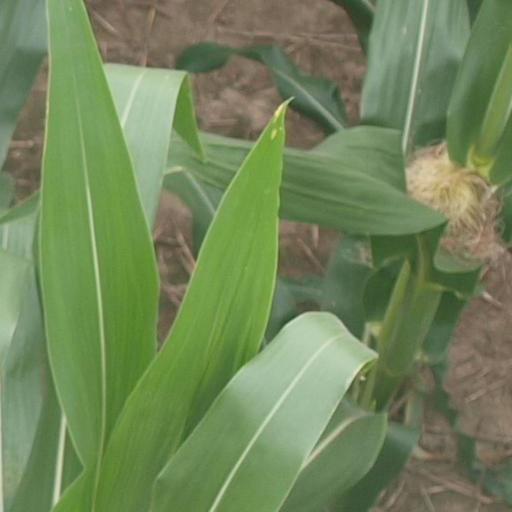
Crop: maize; corn